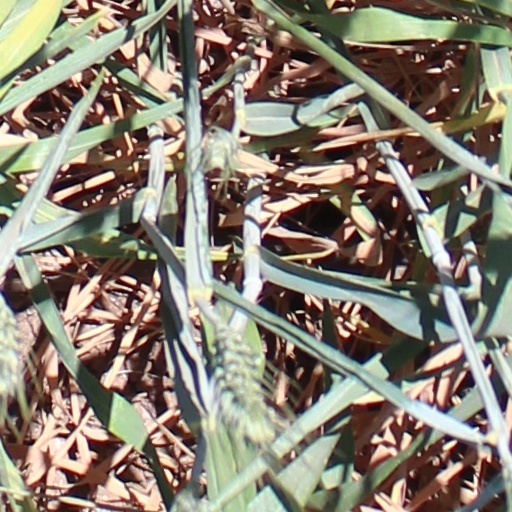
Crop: wheat